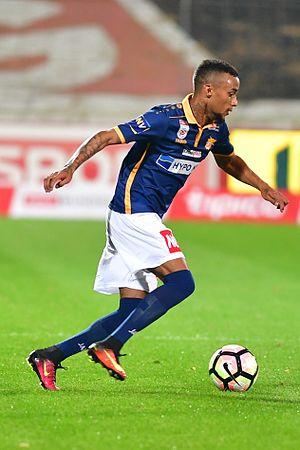
Jeroen Lumu, né le 25 mai 1995 à Bréda, est un footballeur néerlandais qui évolue au poste d'attaquant au Saburtalo Tbilissi.